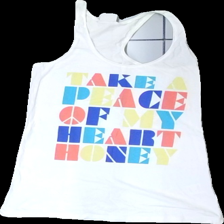
View: front
Type: Tank top
Category: Ladies
Brand: Gina Tricot
Colors: White, Multicolor
Material: 100% cott
Pattern: Other
Cut: C-collar, Regular
Size: XS
Stains: Minor
Damage: Stains across the front
Damage location: middle center
Price range: <50
Recommended usage: Recycle
Description: White tank top with colorful text on front from Gina Tricot, size XS. Poor condition.